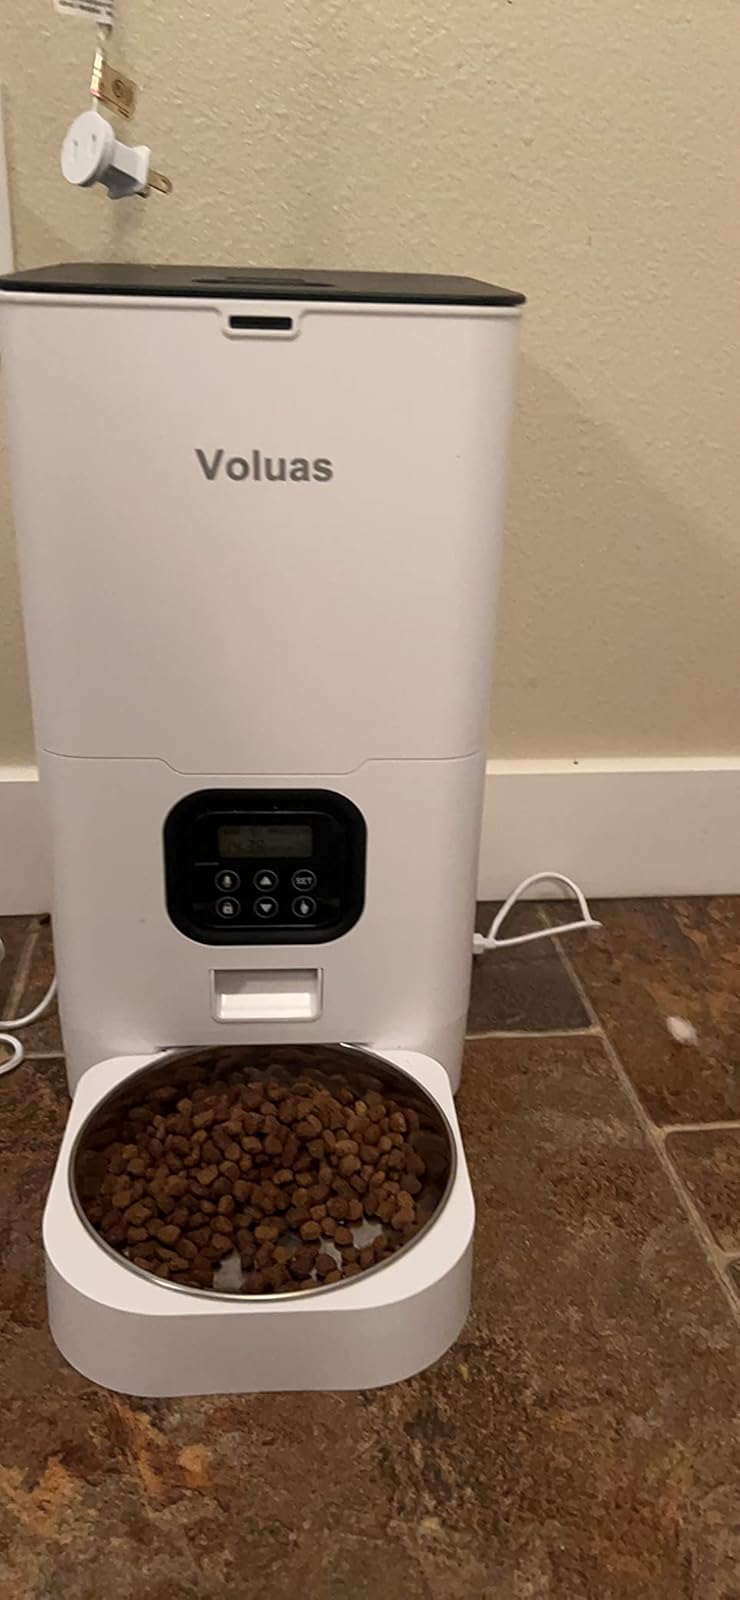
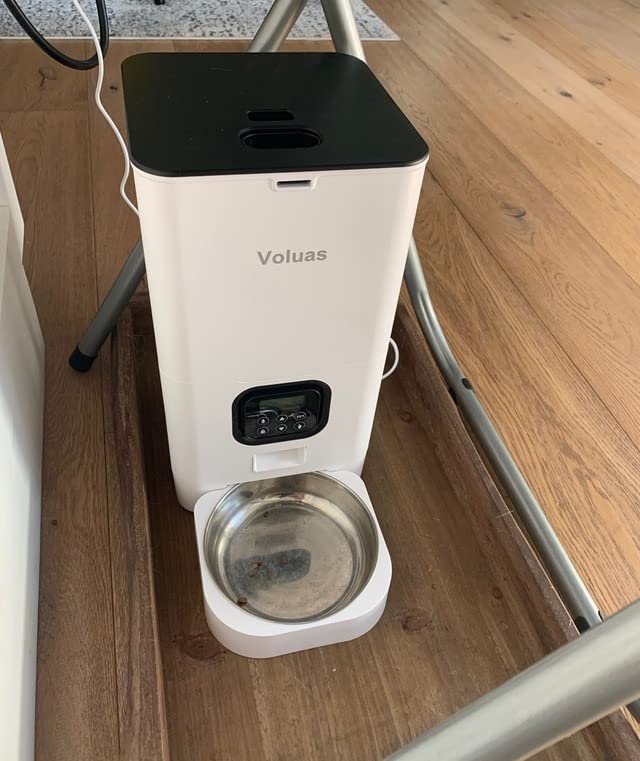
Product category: items_feeder
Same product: yes